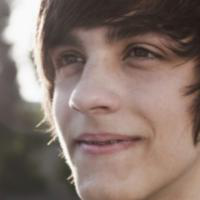
Age group: age 11-20